The Christian Community

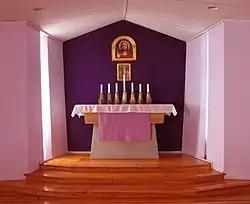
Altar in a Christian Community congregation in Helsinki, Finland

The Christian Community has a modified congregational polity in which each congregation, of which there are approximately 200, is governed by its own members and is financially independent from the organization as a whole. Priests assemble at the national and international levels in synods and elect a coordinator from among their own number. The Christian Community is globally headed by the Erzoberlenker, a priest whose office is located in Stuttgart, Germany.